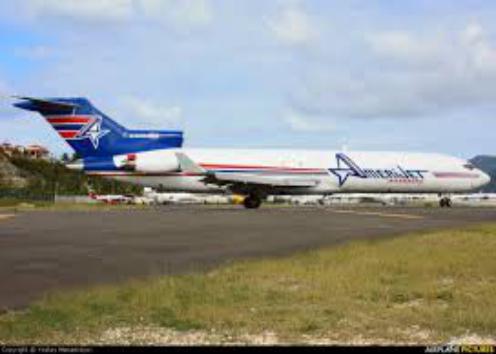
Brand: Amerijet International
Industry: Transportation